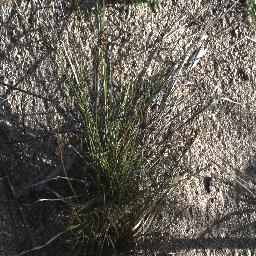
Label: negative